Laurent Baheux

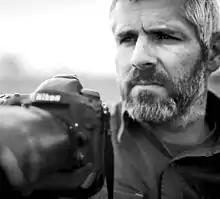
Laurent Baheux

Laurent Baheux (born 1970) is a French photographer known for high contrast black and white photographs of nature and wildlife.